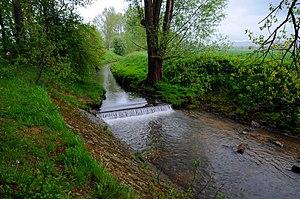
Le ruisseau des Quatre Moulins est un cours d'eau franco-luxembourgeois. C'est un affluent en rive droite de l'Alzette, donc un sous-affluent du Rhin par la Moselle et la Sûre.